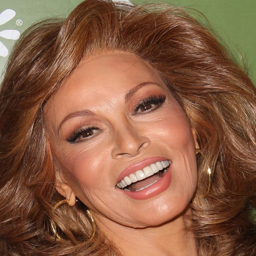
boost : if you look closely at hairline , you will see she relies on a weave for her glossy hair